Flo Steinberg

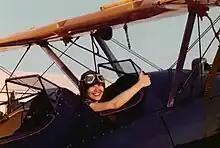
Steinberg in 1980

In March 1963, Steinberg moved to New York City, and in the career-girl fashion of that era spent some months living at a YWCA and job-hunting through employment agencies. "After a couple of interviews, I was sent to this publishing company called Magazine Management," she said in a 2002 interview. "There I met a fellow by the name of Stan Lee, who was looking for what they called then a 'gal Friday' ... Stan had a one-man office on a huge floor of other offices, which housed the many parts of the magazine division ... Magazine Management published Marvel Comics as well as a lot of men's magazines, movie magazines, crossword puzzle books, romance magazines, confession magazines, detective magazines ... Each department took turns, one day a week, covering the switchboard...when the regular operator took her lunch break".